Economics of bitcoin

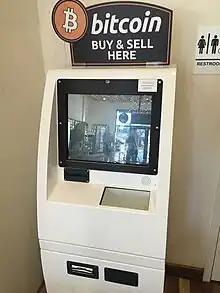
A bitcoin ATM in California

Bitcoins can be bought and sold both on- and offline. Participants in online exchanges offer bitcoin buy and sell bids. Using an online exchange to obtain bitcoins entails some risk, and, according to a study published in April 2013, 45% of exchanges fail and take client bitcoins with them. Exchanges have since implemented measures to provide proof of reserves in an effort to convey transparency to users. Offline, bitcoins may be purchased directly from an individual or at a bitcoin ATM. Bitcoin machines are not however traditional ATMs. Bitcoin kiosks are machines connected to the Internet, allowing the insertion of cash in exchange for bitcoins. Bitcoin kiosks do not connect to a bank and may also charge transaction fees as high as 7% and exchange rates US$50 over rates from elsewhere.